Moshe Goldberg

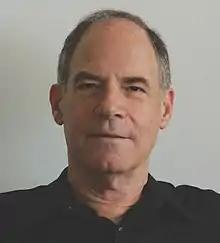
Moshe Goldberg

Moshe Goldberg (born 1945) is an Israeli mathematician. He is a professor emeritus of mathematics at the Technion – Israel Institute of Technology.